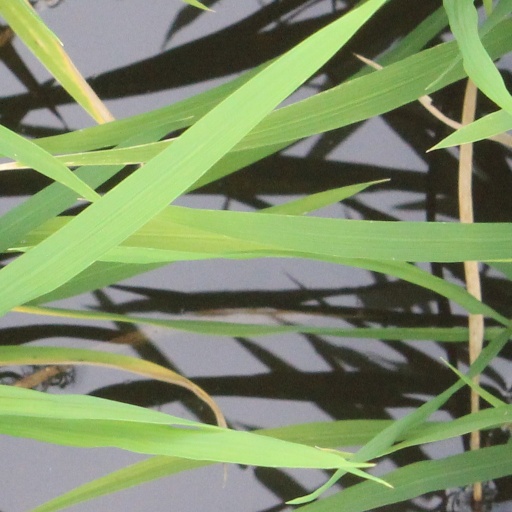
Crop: rice